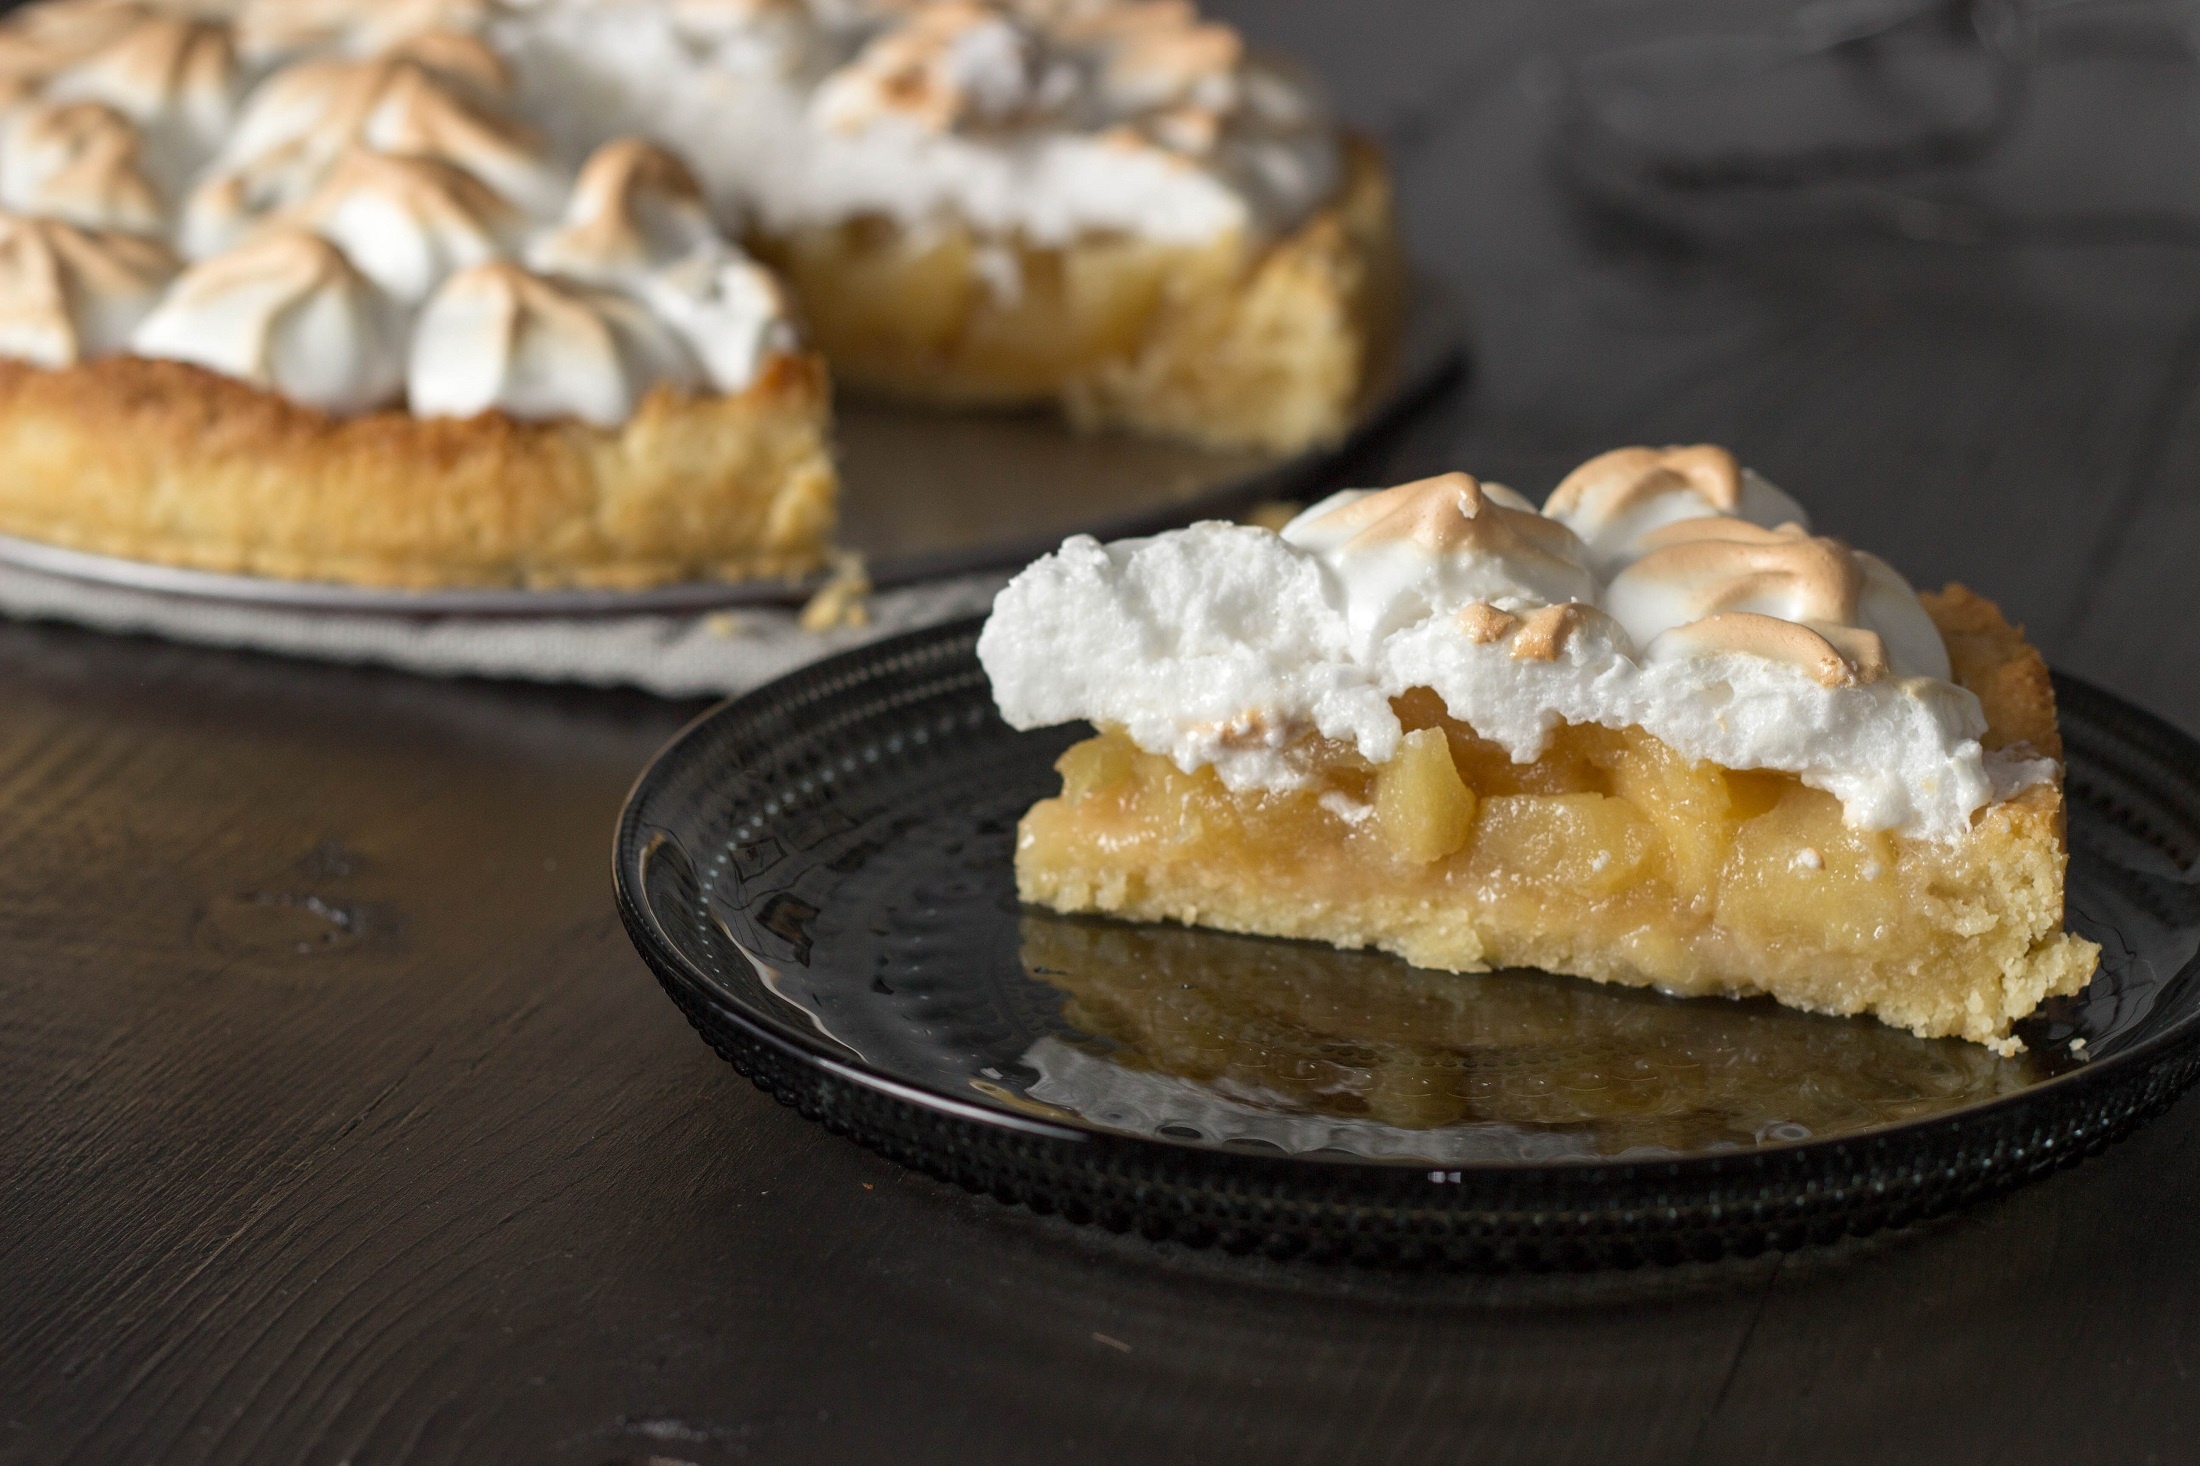
sweet, dish, food, cooking, produce, baking, snack, dessert, cuisine, slice, pie, baked, coconut, tasty, filling, traditional, meringue, baked goods, portion